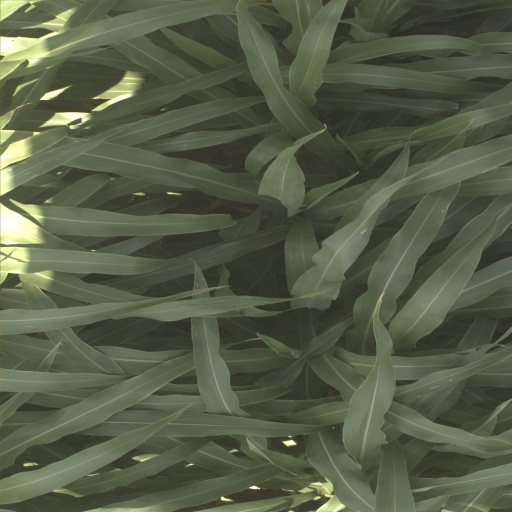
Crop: sorghum